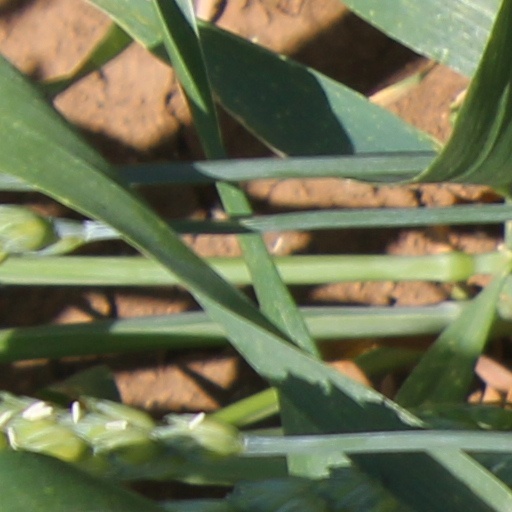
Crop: wheat